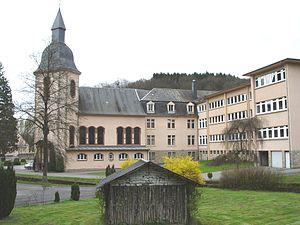
Les prêtres du Sacré-Cœur de Jésus ou dehoniens forment une congrégation cléricale fondée en 1878 à Saint-Quentin par le chanoine français Léon Dehon, proclamé vénérable par Jean-Paul II, ordonné prêtre le 19 décembre 1868. Leur abréviation est SCI, ou SCJ. Ils font de l'apostolat social et de l'enseignement.